Stradbroke

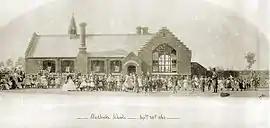
The opening of Stradbroke Primary School on 28 October 1864.

The village was listed in the Domesday Book of 1096 as being in the Bishop's Hundred, later renamed Hoxne Hundred. The village name was sometimes spelt Stradbrook in the Middle Ages and in local documents as late as the early 19th century.